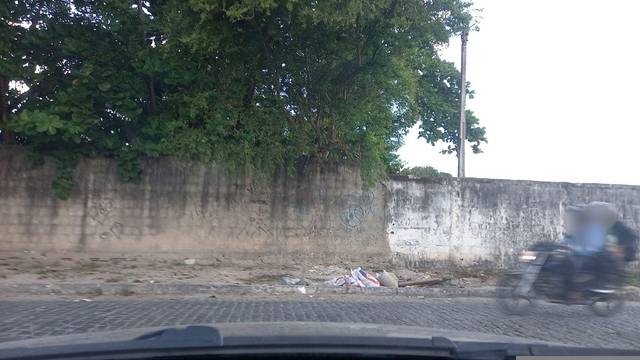
Region: Brazil
Coordinates: -8.119, -34.918